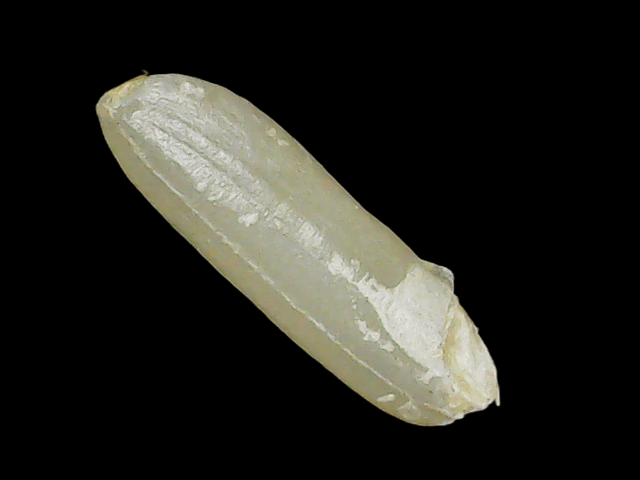
Rice variety: Binadhan26